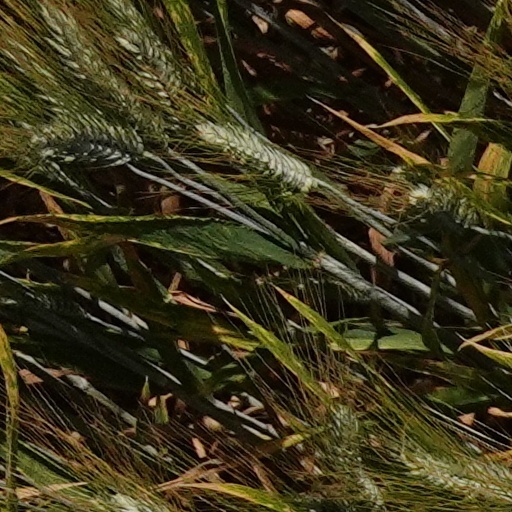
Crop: wheat